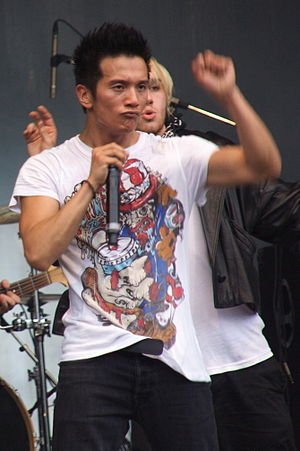
Vincent Bueno
Vincent Bueno er en østrigsk sanger, der skulle have repræsenteret Østrig ved Eurovision Song Contest 2020 i Rotterdam med sangen "Alive". Eurovision Song Contest 2020 blev imidlertid aflyst på grund af COVID-19-pandemien.